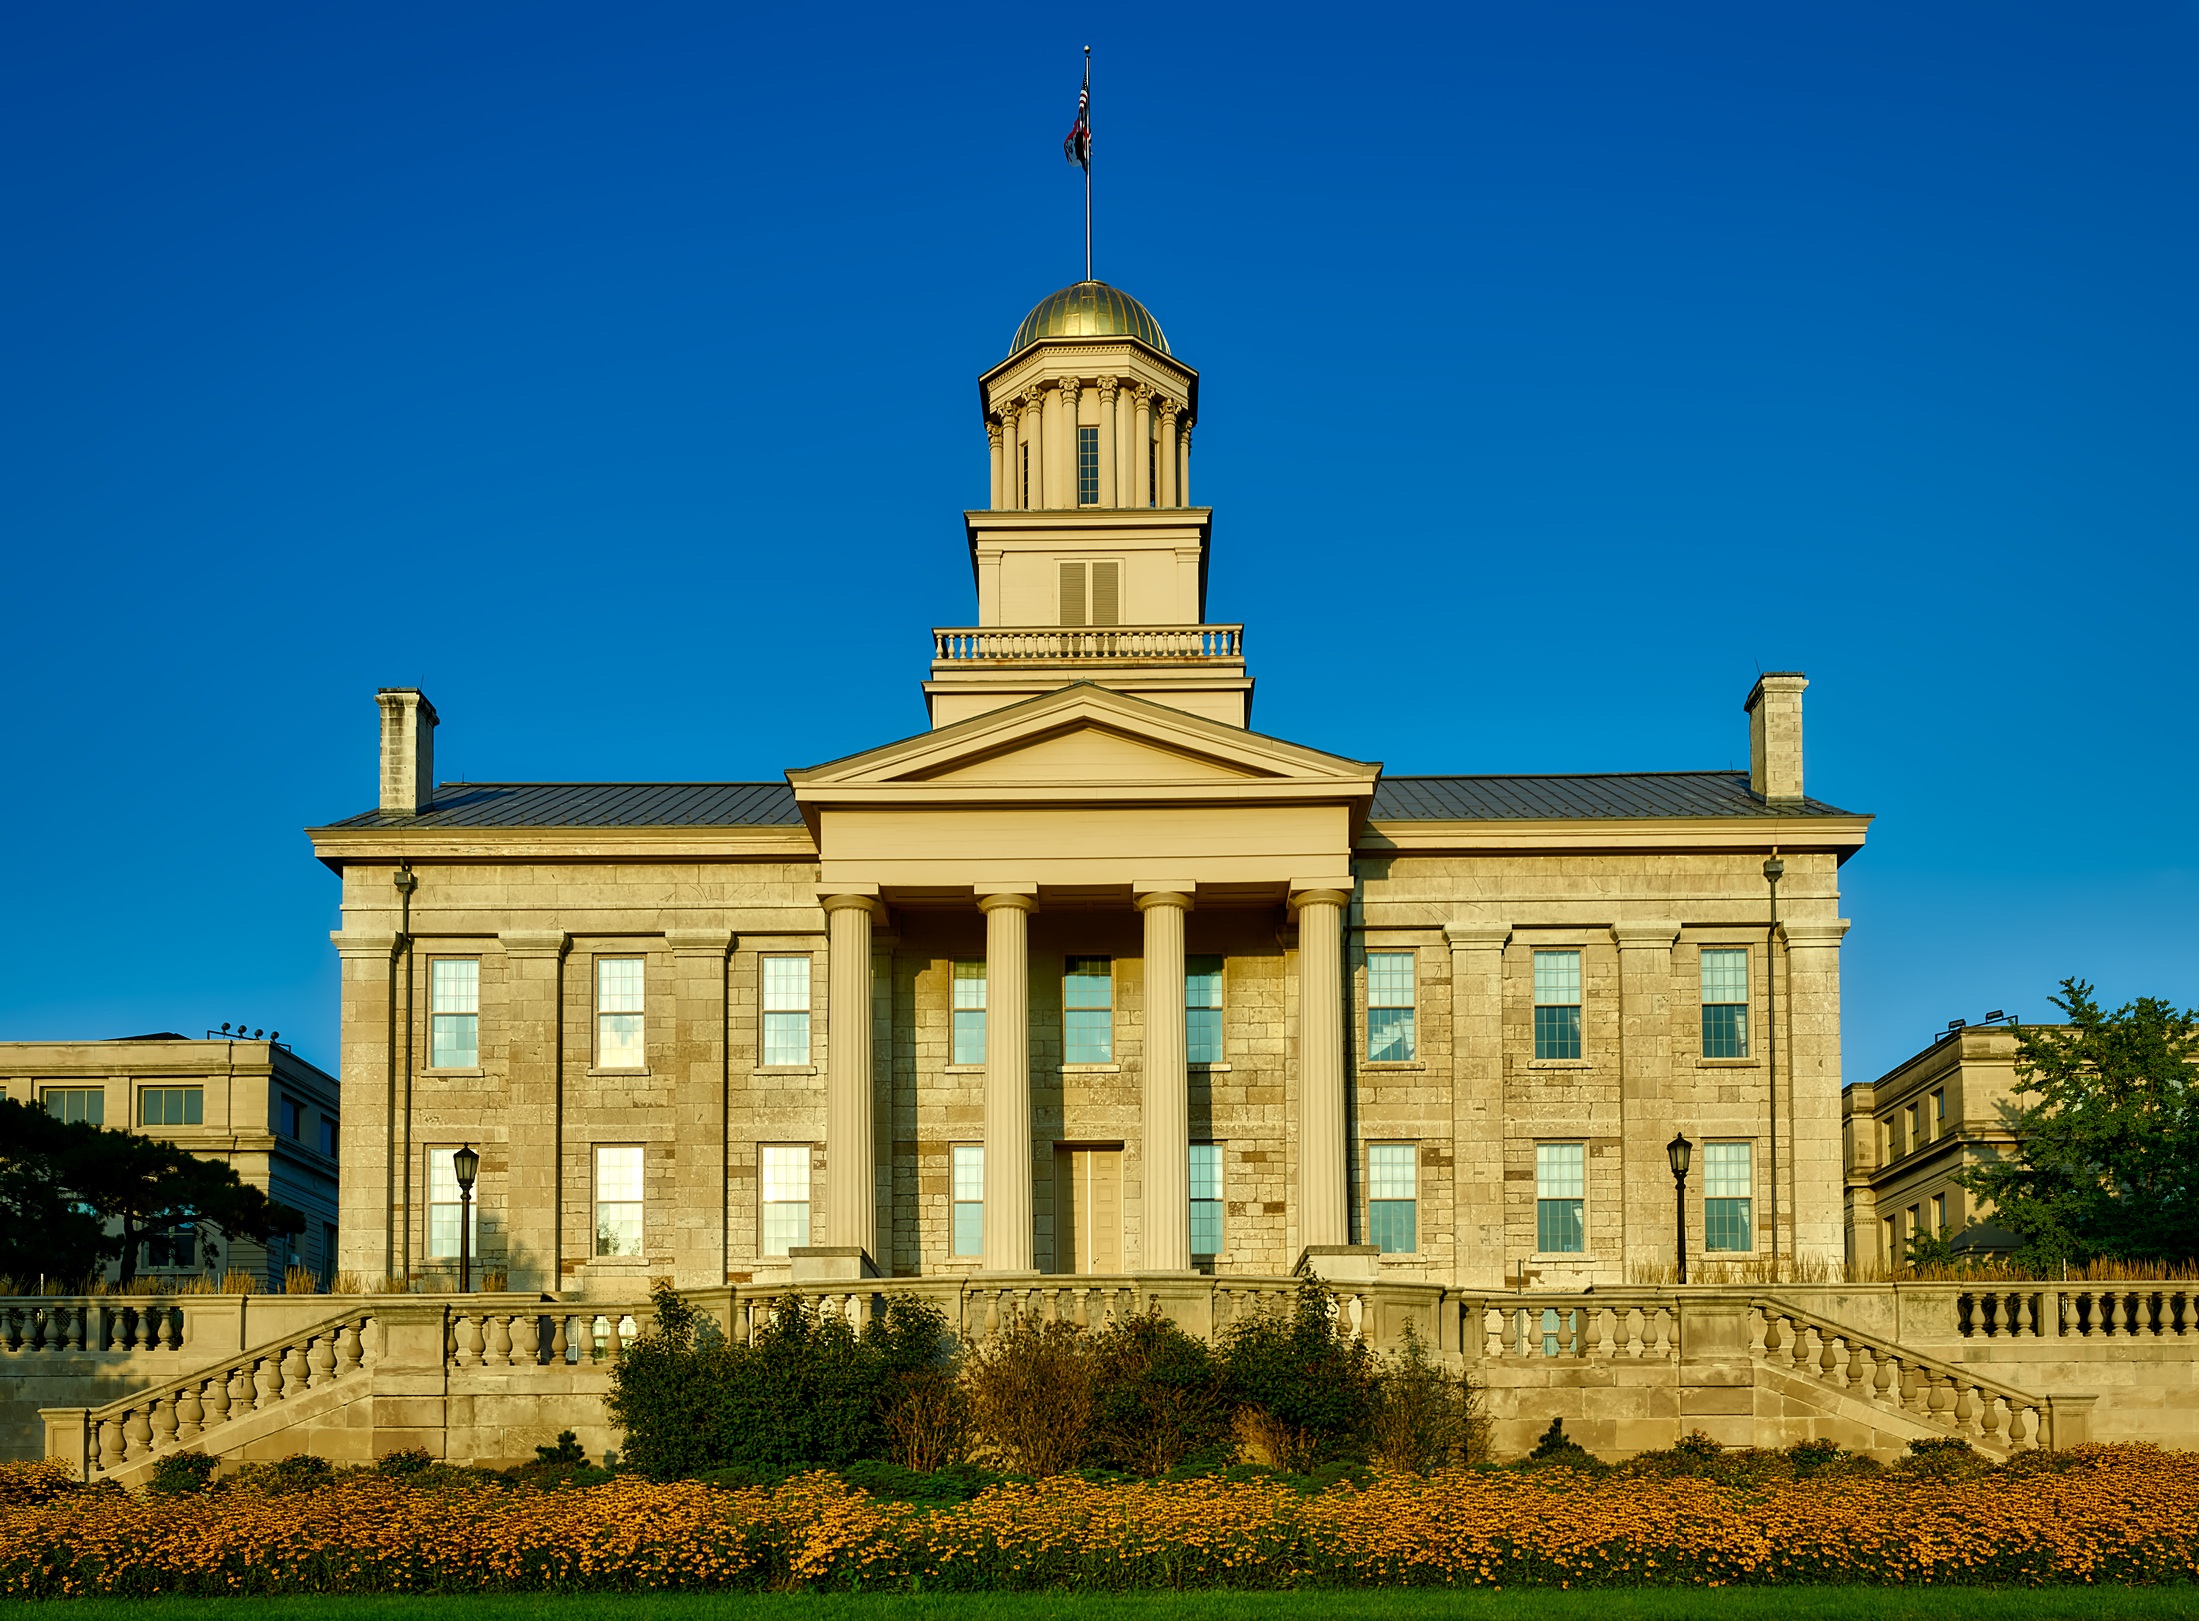
architecture, structure, building, palace, city, urban, entrance, landmark, facade, church, chapel, historic, place of worship, plants, flowers, hdr, columns, monastery, iowa, front, government, dome, estate, courthouse, cities, stately home, iowa city, old stone capitol